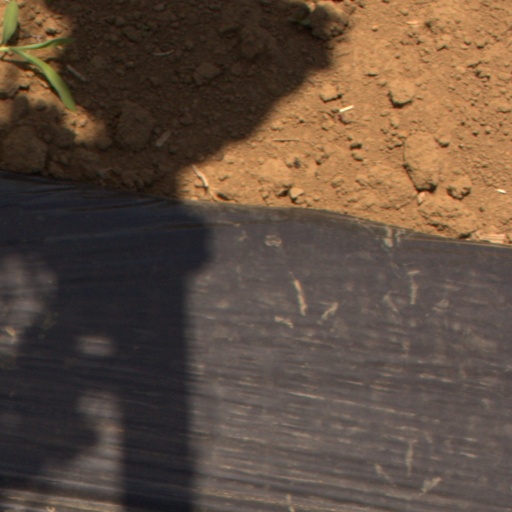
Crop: Jerusalem artichoke